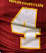
Number: 4